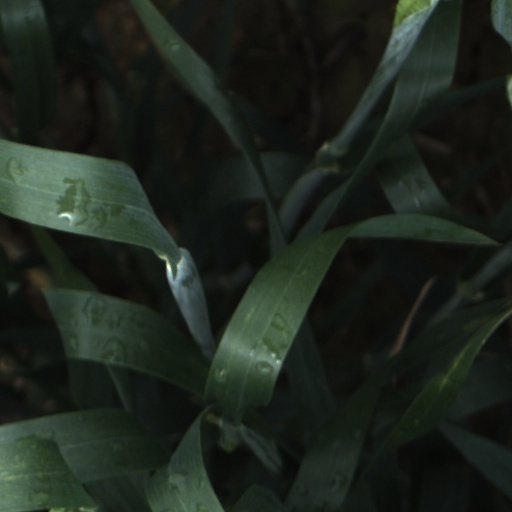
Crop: wheat